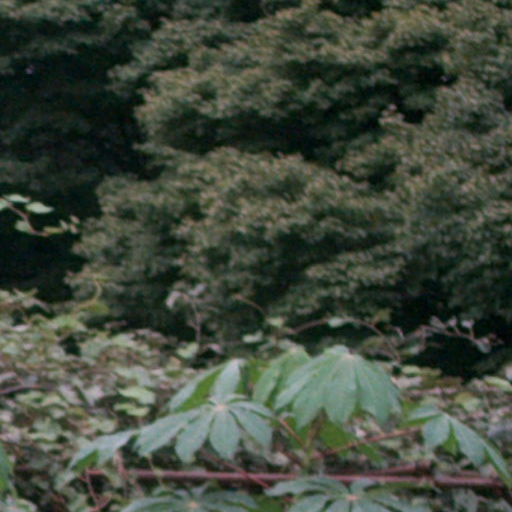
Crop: cassava